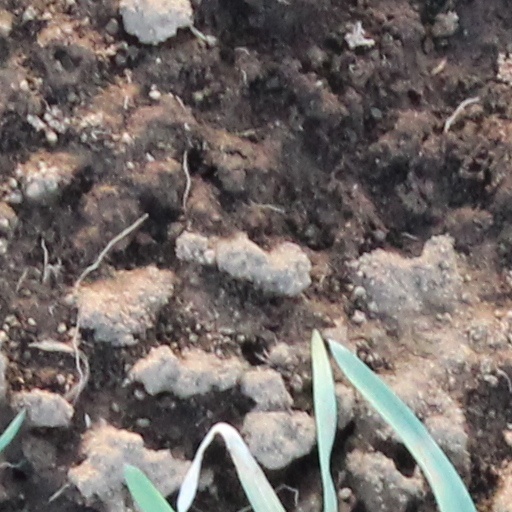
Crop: wheat